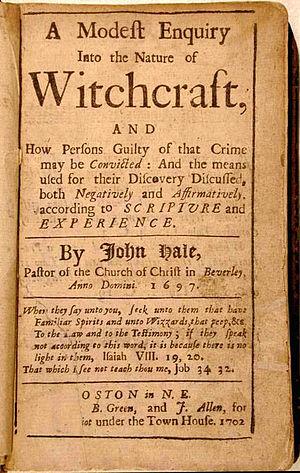
John Hale fut le pasteur de la Church of Christ à Beverly au Massachusetts, lors des procès des sorcières de Salem en 1692. Il fut l'un des hommes du clergé les plus en vue et parmi les plus influents qui furent associés aux procès. Initialement, il donna son appui aux procès, mais changea d'avis lorsque sa deuxième femme fut accusée de sorcellerie. Son ouvrage critique de la chasse aux sorcières, Modest Inquiry into the Nature of Witchcraft, fut publié à titre posthume.